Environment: real
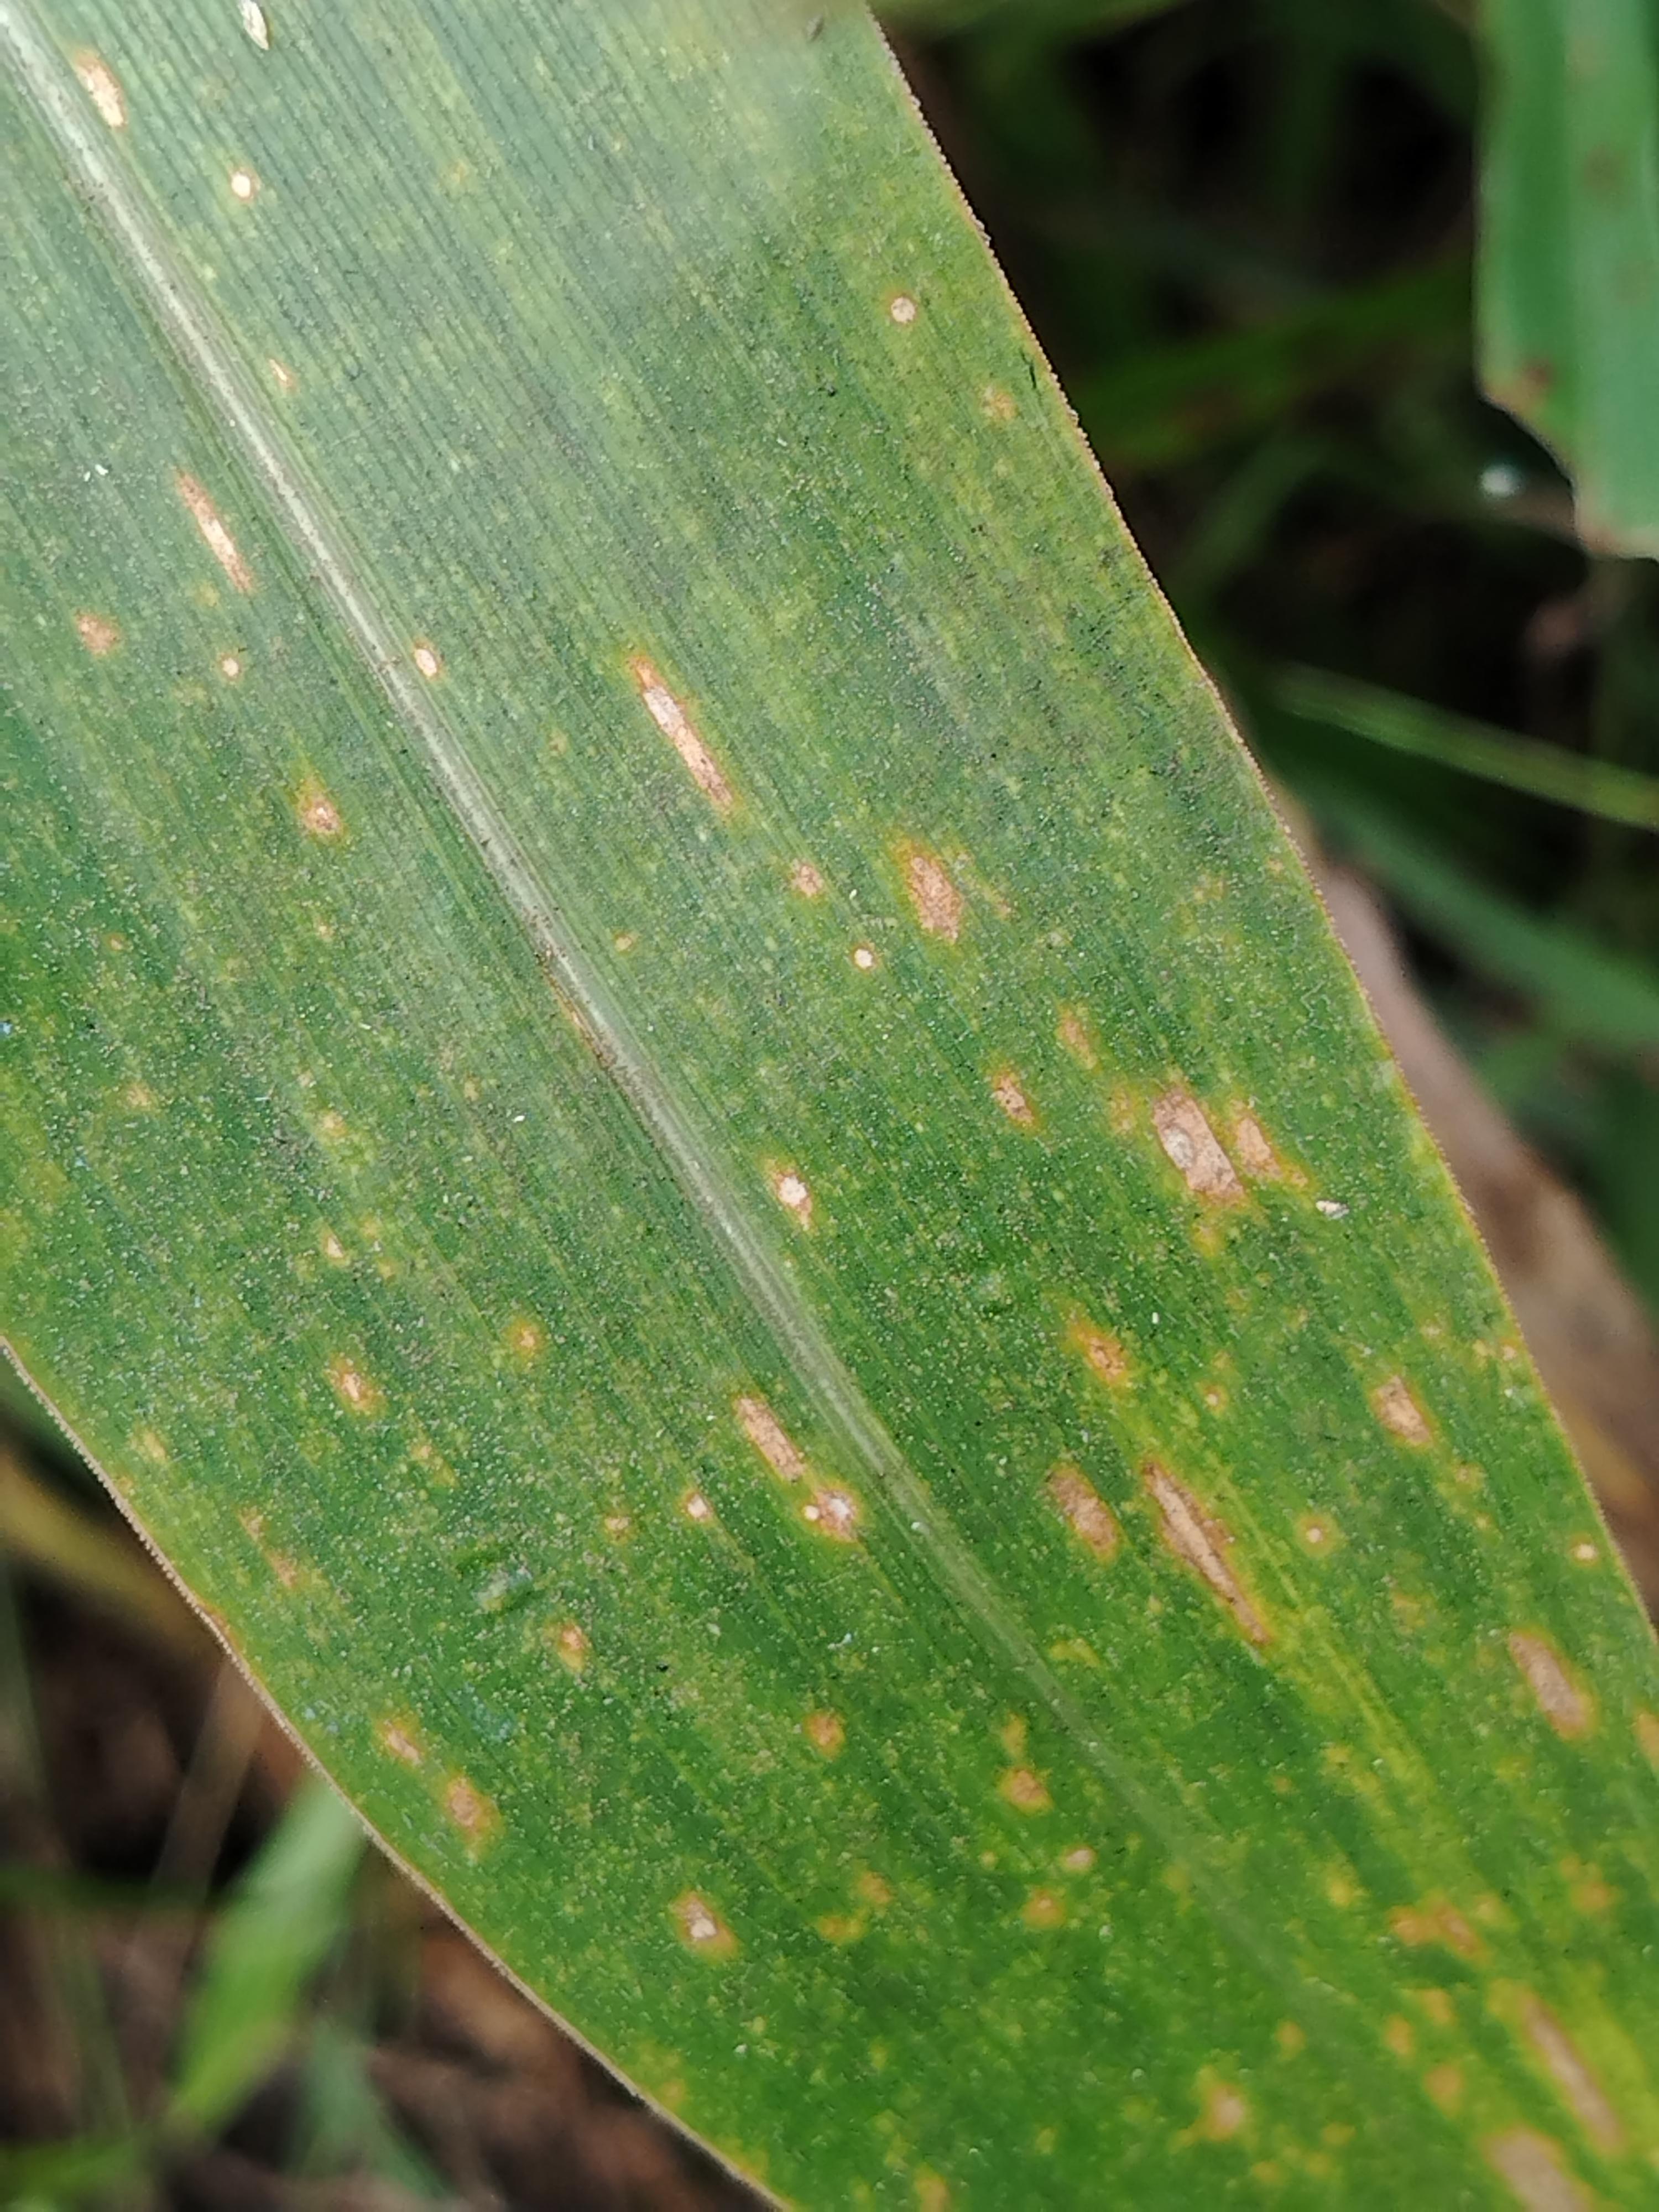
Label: gray_leaf_spot